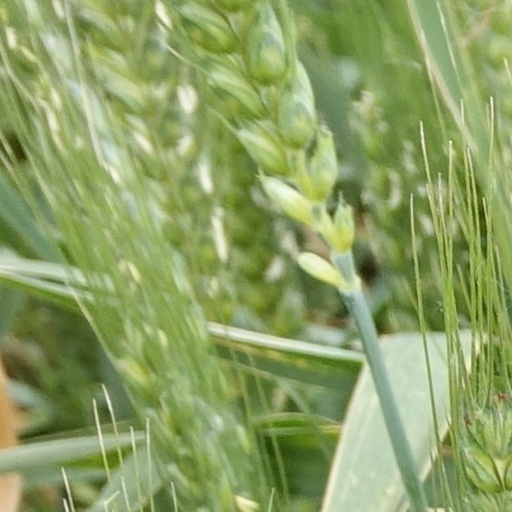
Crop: wheat